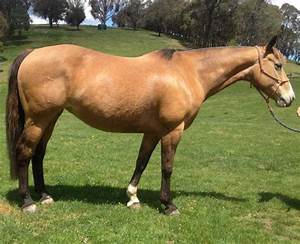
Label: horse